Battle pass

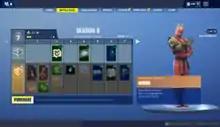
An example of a Battle Pass screen from the game "Fortnite Battle Royale", showing its original two-tier, multi-level reward system of Chapter 1 Season 8 (2019)

In the video game industry, a battle pass or rewards track is a type of monetization approach that provides additional content for a game usually through a tiered system, rewarding the player with in-game items for playing the game and completing specific challenges. Inspired by the season pass ticketing system and originating with "Dota 2" in 2013, the battle pass model gained more use as an alternative to subscription fees and loot boxes beginning in the late 2010s. Battle passes tend to offer free passes, which are available to all users, and premium passes that require annual or seasonal charges in exchange for enhanced items and cosmetics.